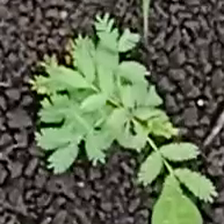
Weed species: Dwarf_cassia_(Chamaecrista pumila)